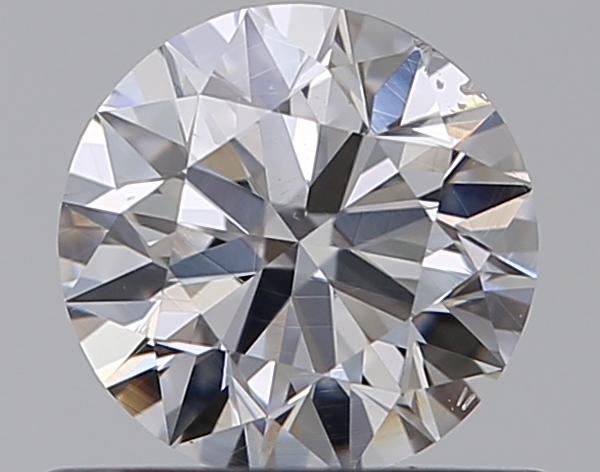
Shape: round
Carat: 0.5
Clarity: SI1
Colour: F
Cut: VG
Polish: VG
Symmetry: VG
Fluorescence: N
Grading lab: GIA
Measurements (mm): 5.05 x 5.1 x 3.16